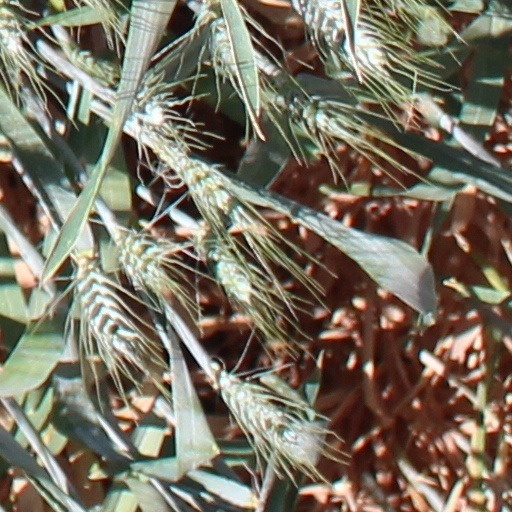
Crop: wheat